Willem Grasdorp

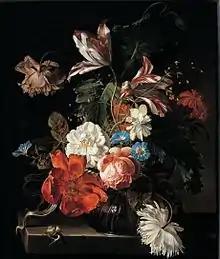
Still life of flowers in a glass vase

Willem Grasdorp (1678 in Zwolle – 1723 in Amsterdam), was an 18th-century painter from the Dutch Republic.